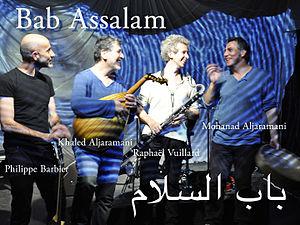
Bab Assalam en 2014
Bab Assalam est un ensemble de musique du monde franco-syrien.
Khaled Aljaramani, né en 1972, est un musicien syrien, reconnu pour sa maitrise du oud. Il participe au côté de Serge Teyssot-Gay au groupe Interzone et de l'ensemble franco-syrien Bab Assalam dont il est cofondateur, mais aussi à divers projets mêlant musique d'origine syrienne et d'autres horizons.